Edoardo De Martino

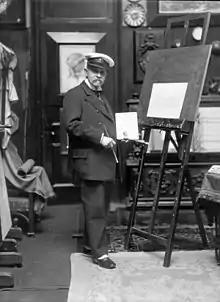
Edward de Martino, 1906

Edoardo Federico De Martino (29 March 1838 – 12 May 1912) was an Italian painter, active in South America and London as a painter of warships and naval battles.